Non-carious cervical lesions

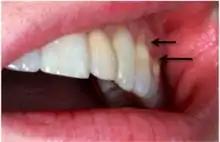
An example of non-carious cervical lesions.

NCCL is a complex multifactorial condition and it is believed that multiple factors contribute to the formation of such lesions. Traditionally, the believed aetiological causes for NCCL have been erosion and abrasion. However, in the past few decades, abfraction has been implicated as a possible contributing factor of NCCLs as well. Bartlett and Shah propose that NCCLs arise from a combination of all three factors: erosion, abrasion and possibly abfraction as well. While the role of erosion and abrasion in NCCLs is well proven, more research still needs to be done to prove the abfraction theory.